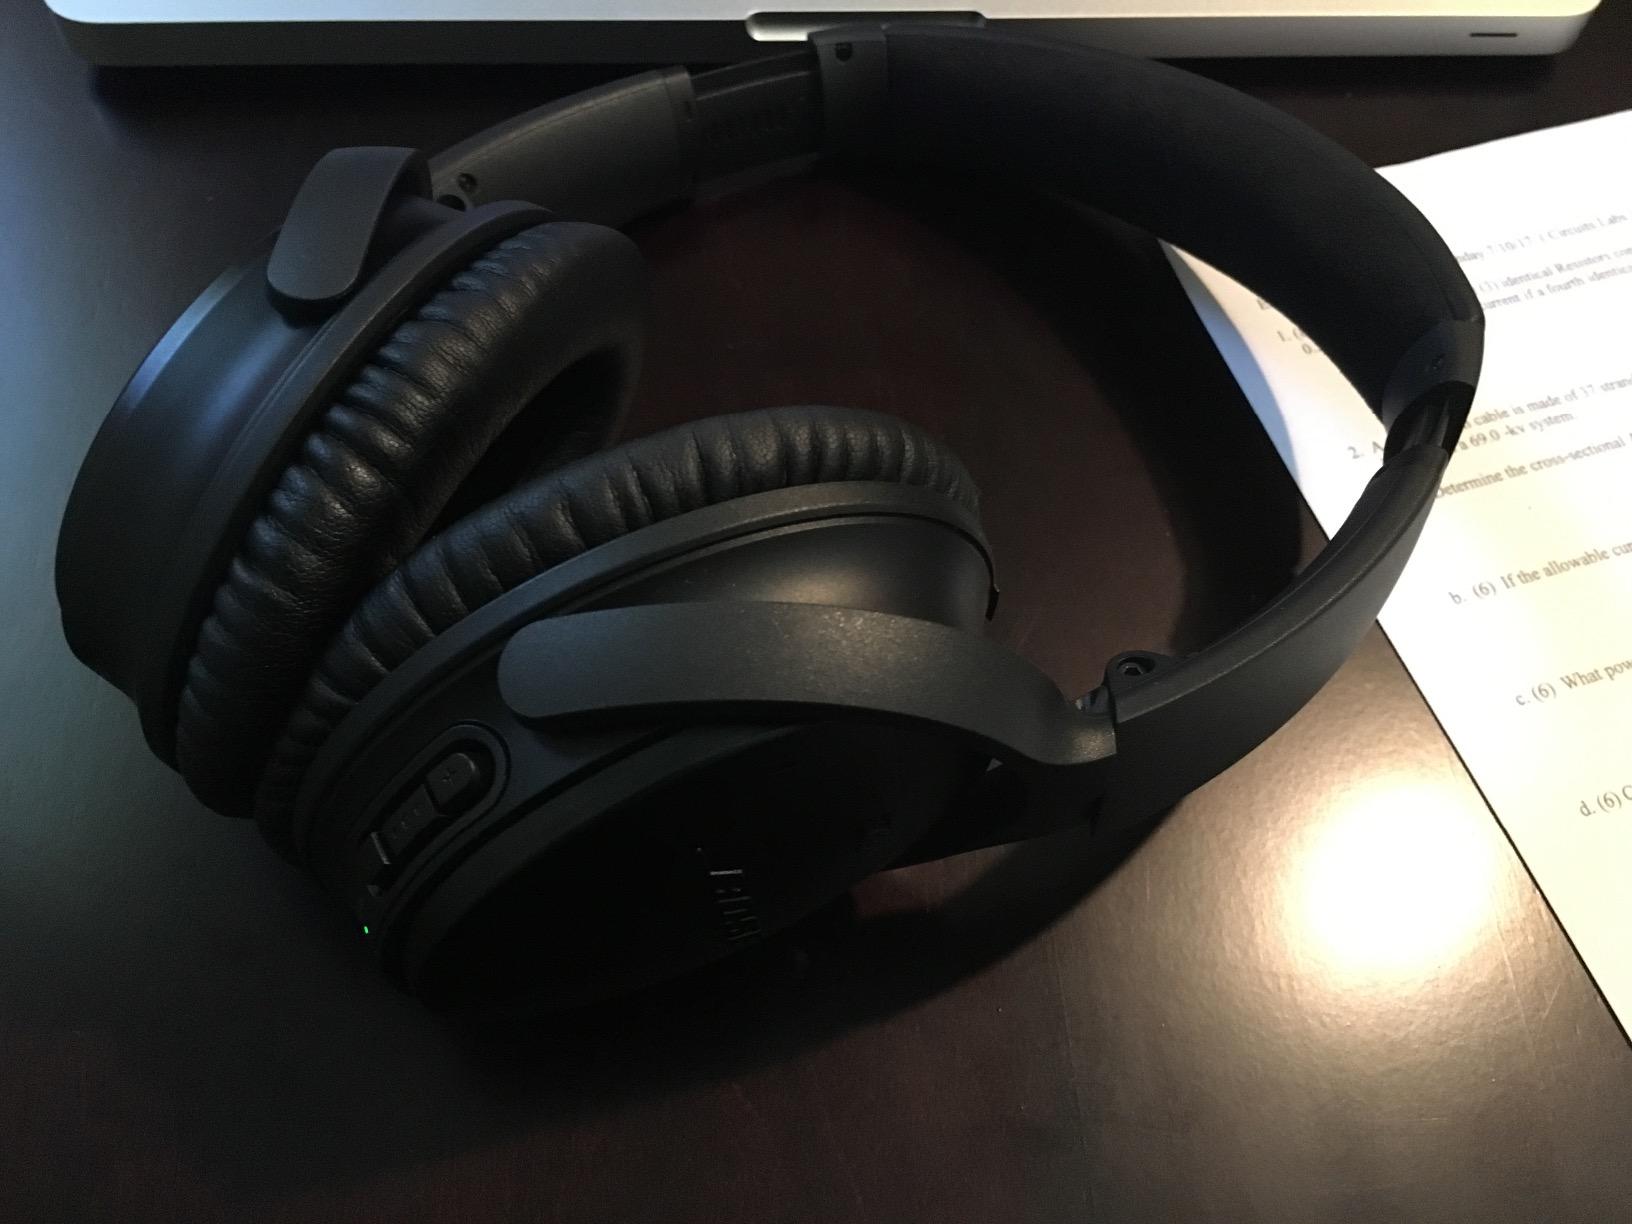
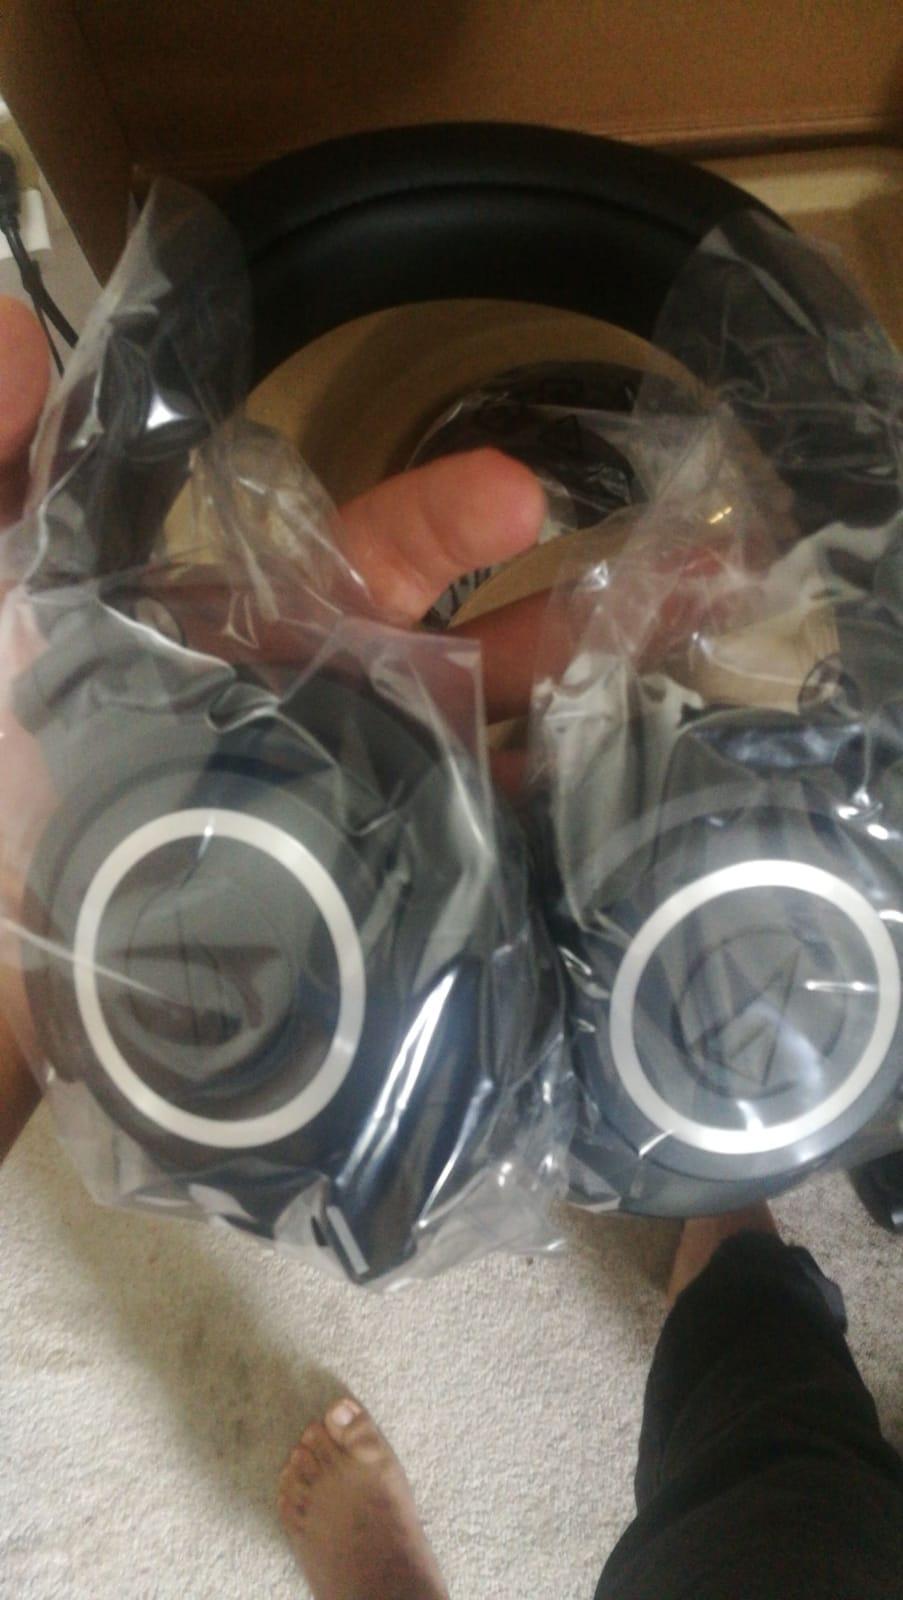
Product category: headphones
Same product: no